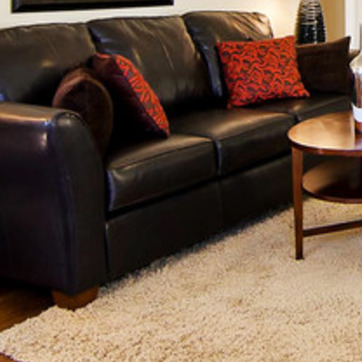
Material: leather